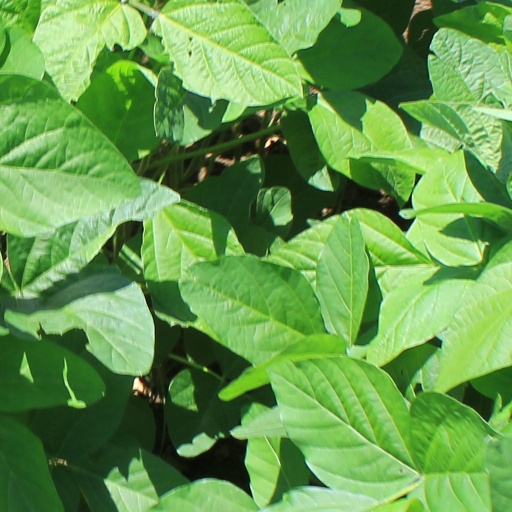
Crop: soybean